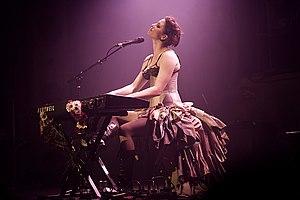
Amanda MacKinnon Gaiman Palmer /əˈmændə məˈkɪnən ˈɡeɪmən ˈpɑːmɚ/, née le 30 avril 1976, qui se surnomme désormais Amanda Fucking Palmer, est une auteure-compositrice-interprète américaine.